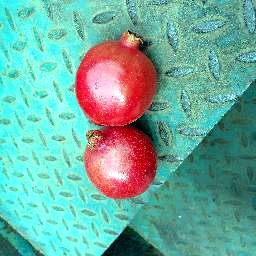
Fruit: Pomegranate
Quality: Good